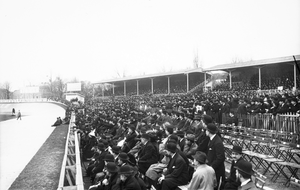
Vue des tribunes du Parc des Princes en 1913 à l'occasion d'un match international de rugby à XV
Le Parc des Princes est un stade situé au sud-ouest de la ville de Paris, dans le 16ᵉ arrondissement depuis 1897 et sur le périphérique parisien dans sa configuration actuelle, depuis 1971 près de la commune de Boulogne-Billancourt. Constituant le plus important stade français de 1972 à 1998, il est actuellement le cinquième plus grand stade français, mais toujours l'un des plus anciens et des plus connus de la région parisienne.